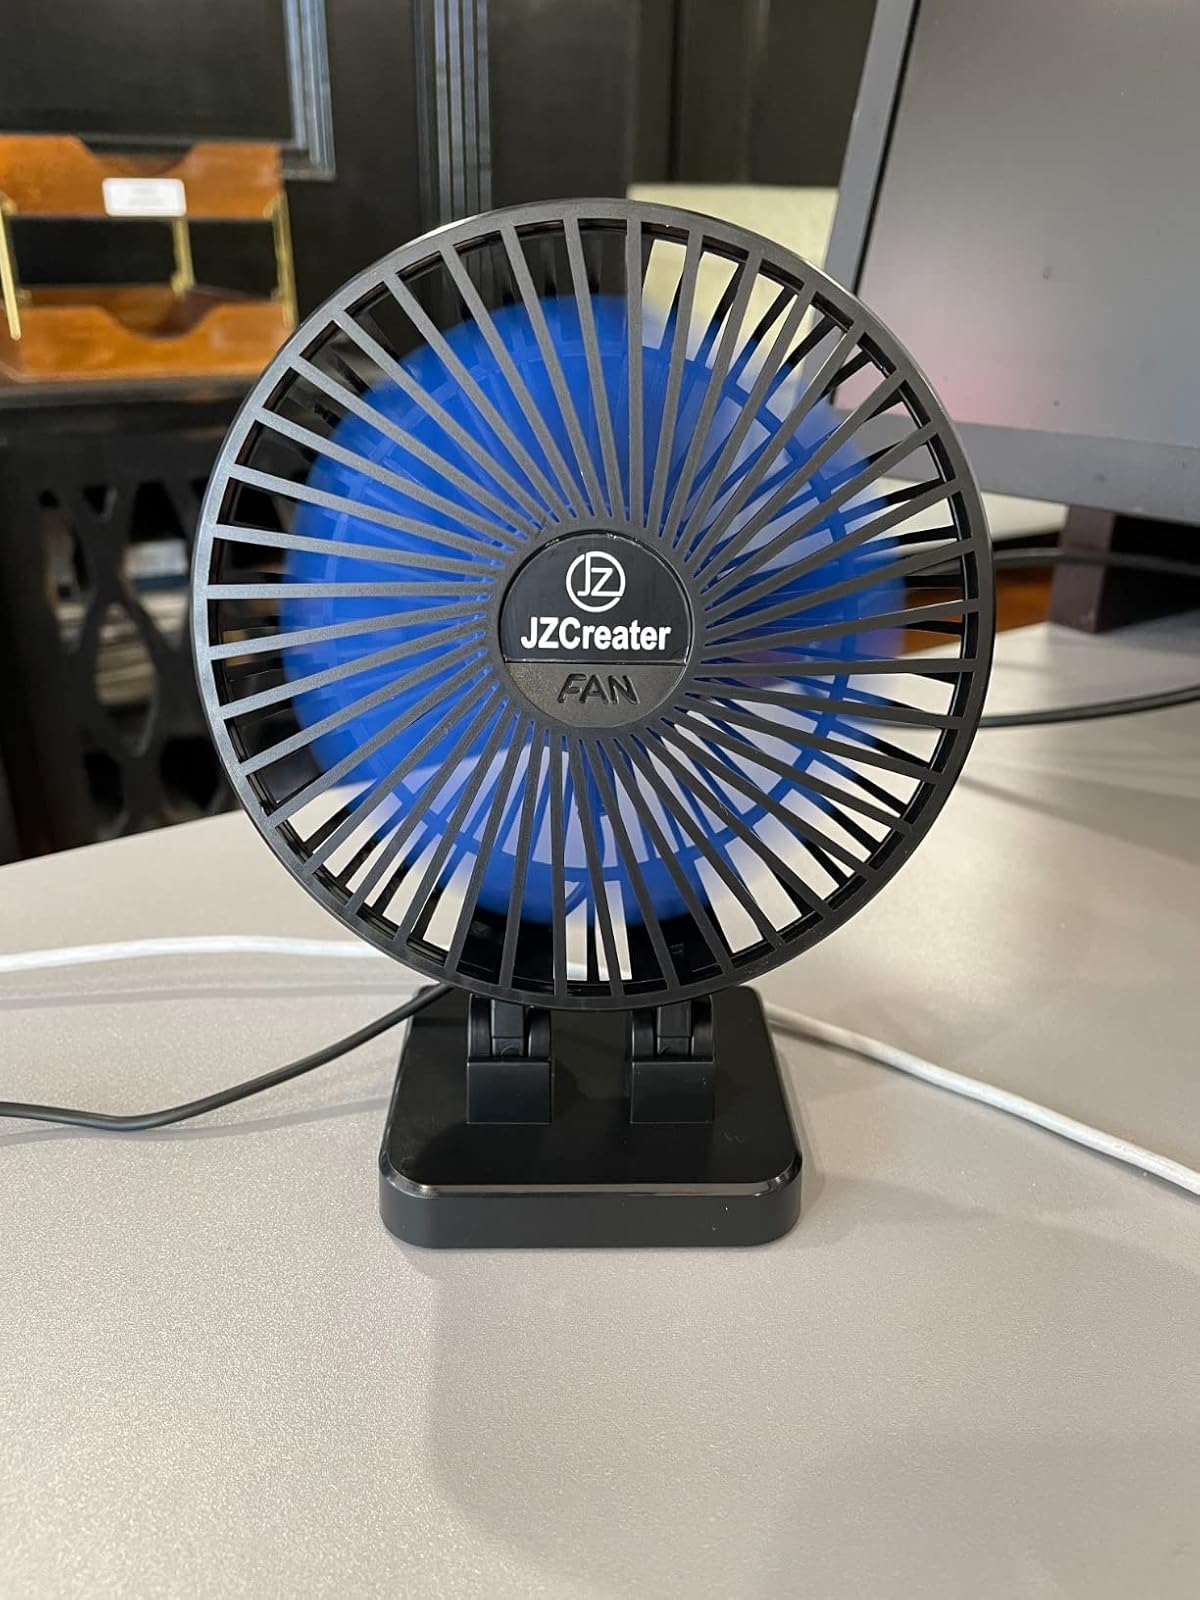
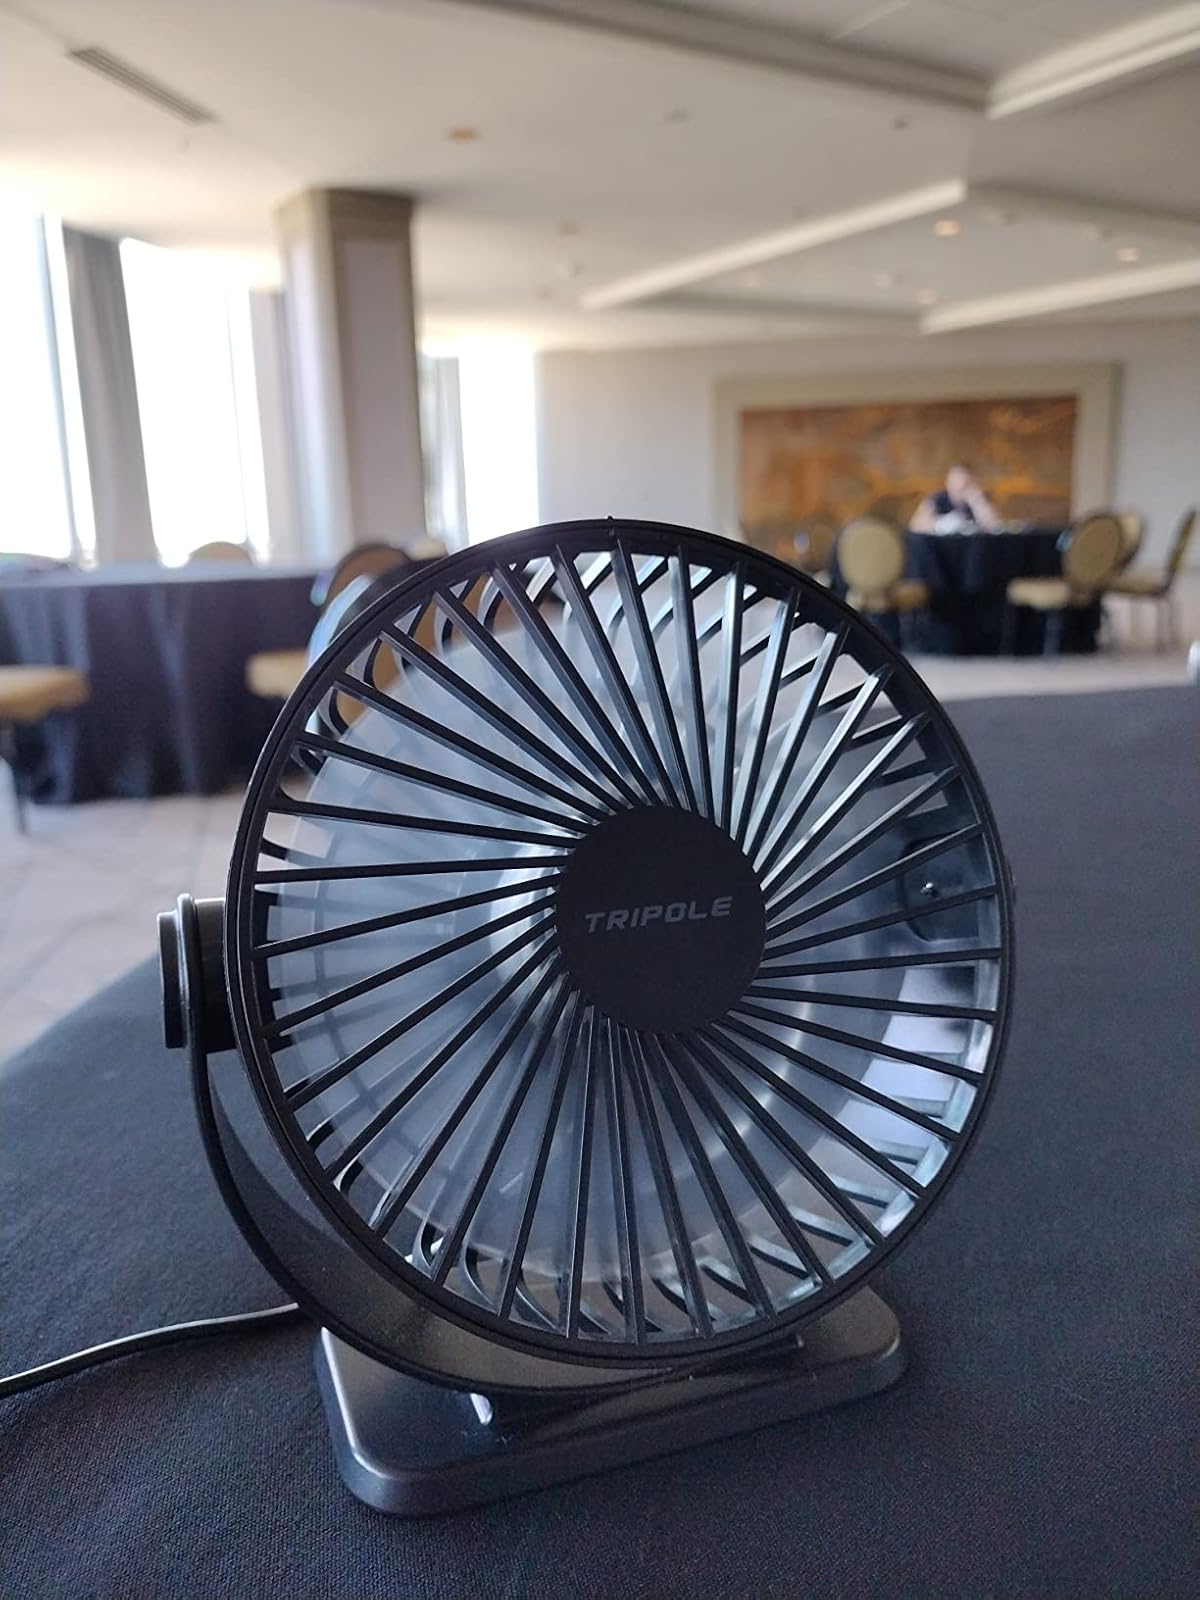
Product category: fan
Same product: no